Mingo National Wildlife Refuge

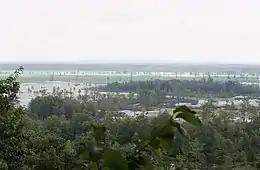
Mingo NWR

In 1804, the United States acquired this territory in the Louisiana Purchase. At that time, the population of the entire Bootheel was sparse, and the swamp area was considered inaccessible. When Missouri became a state in 1821, all of the counties in southeast Missouri had settlers, except Stoddard and Dunklin Counties, although Cape Girardeau was one of the most important river towns in Missouri.